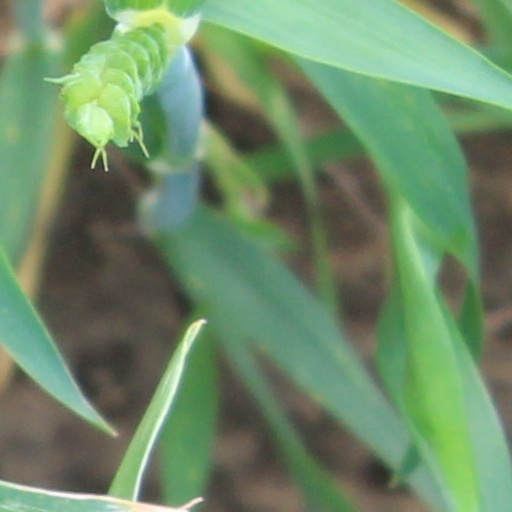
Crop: wheat